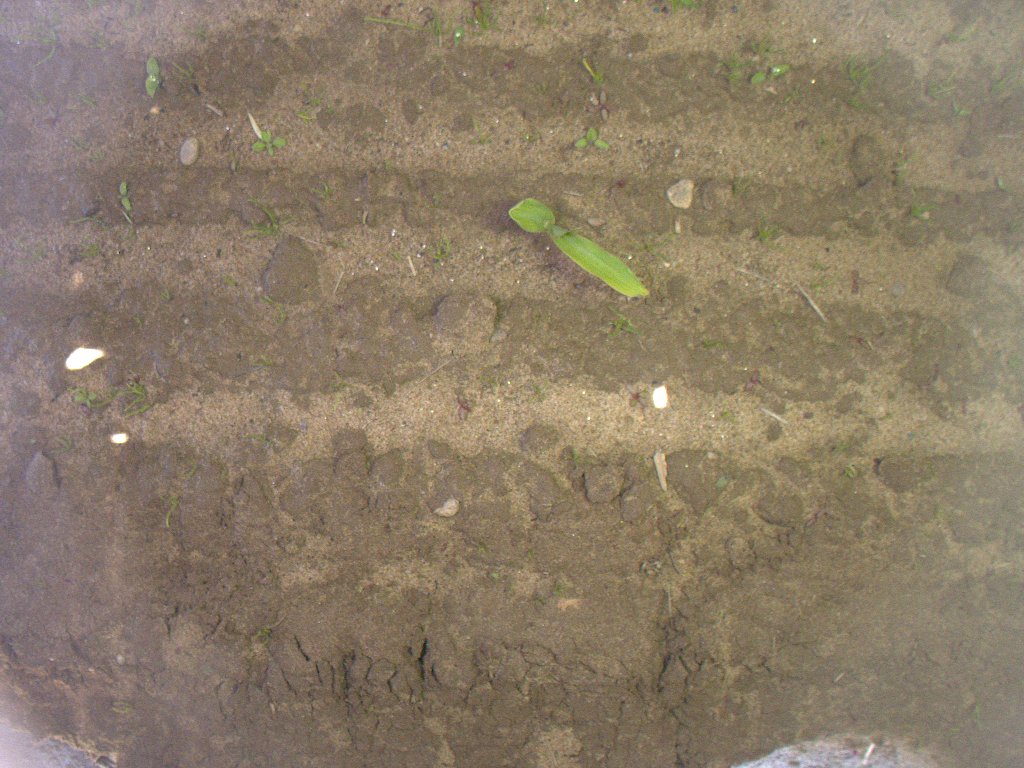
Crop: maize
Objects: maize, stem_maize